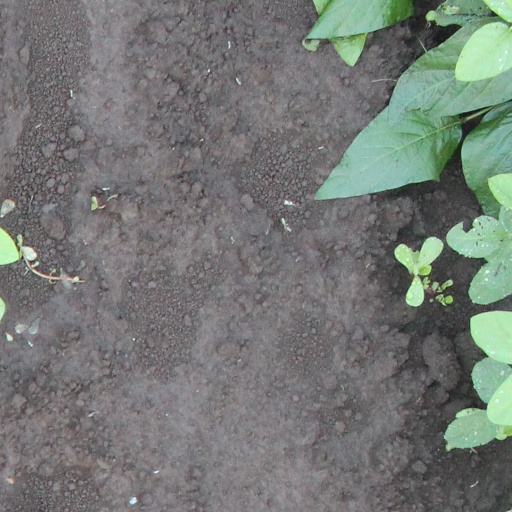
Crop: soybean